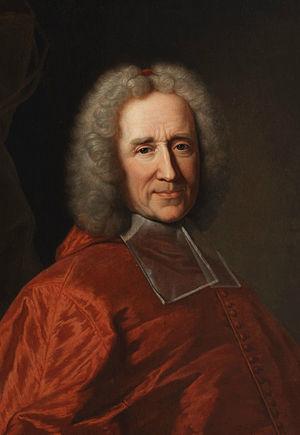
Louis de Rouvroy, duc de Saint-Simon, est né à Paris le 16 janvier 1675 et mort le 2 mars 1755. Duc et pair de France, courtisan et mémorialiste, « espion sagace et fantasque de Versailles et des coulisses du pouvoir », c'est un témoin essentiel de la fin du règne de Louis XIV et de la Régence.
Claudine-Alexandrine-Sophie Guérin de Tencin, baronne de Saint-Martin de l’isle de Ré, née le 27 avril 1682 à Grenoble, morte le 4 décembre 1749 à Paris, est une femme de lettres qui a tenu un salon littéraire connu à l'époque. Elle est la mère de Jean d'Alembert.